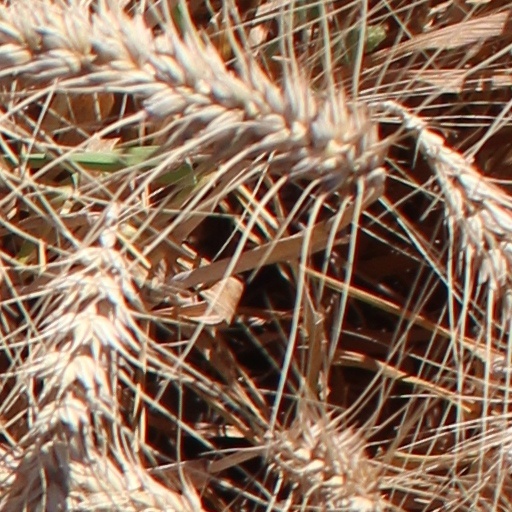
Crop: wheat